Arkansas Razorbacks men's basketball

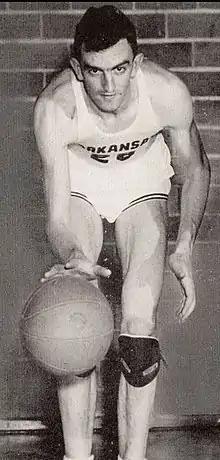
George Kok was an All-American in 1948.

Presley Askew took over for the 1949–50 season and coached through the 1951–52 season. Arkansas tied for first place in the Southwest Conference in Askew's first season, but bottomed out in his third and final season, posting the program's first losing record of 10–14 (4–8). The Razorbacks did not make the NCAA Tournament during Askew's tenure. Askew's overall record was 35–37 (.486), the first basketball coach to finish his career at Arkansas with a losing record, despite having a winning conference record of 19–17. As of 2025, Askew's three-season tenure is the shortest in Razorback basketball history of non-interim head coaches that coached at least one game.